Array processing

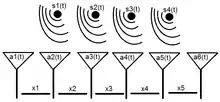
Sensors array

There are four assumptions in array processing. The first assumption is that there is uniform propagation in all directions of isotropic and non-dispersive medium. The second assumption is that for far field array processing, the radius of propagation is much greater than size of the array and that there is plane wave propagation. The third assumption is that there is a zero mean white noise and signal, which shows uncorrelation. Finally, the last assumption is that there is no coupling and the calibration is perfect.